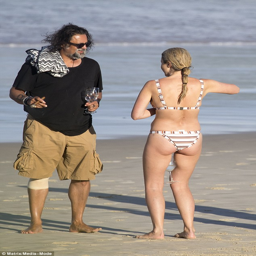
having fun : person seemed to be having a good chat with her friends as she held a wine glass between her legs